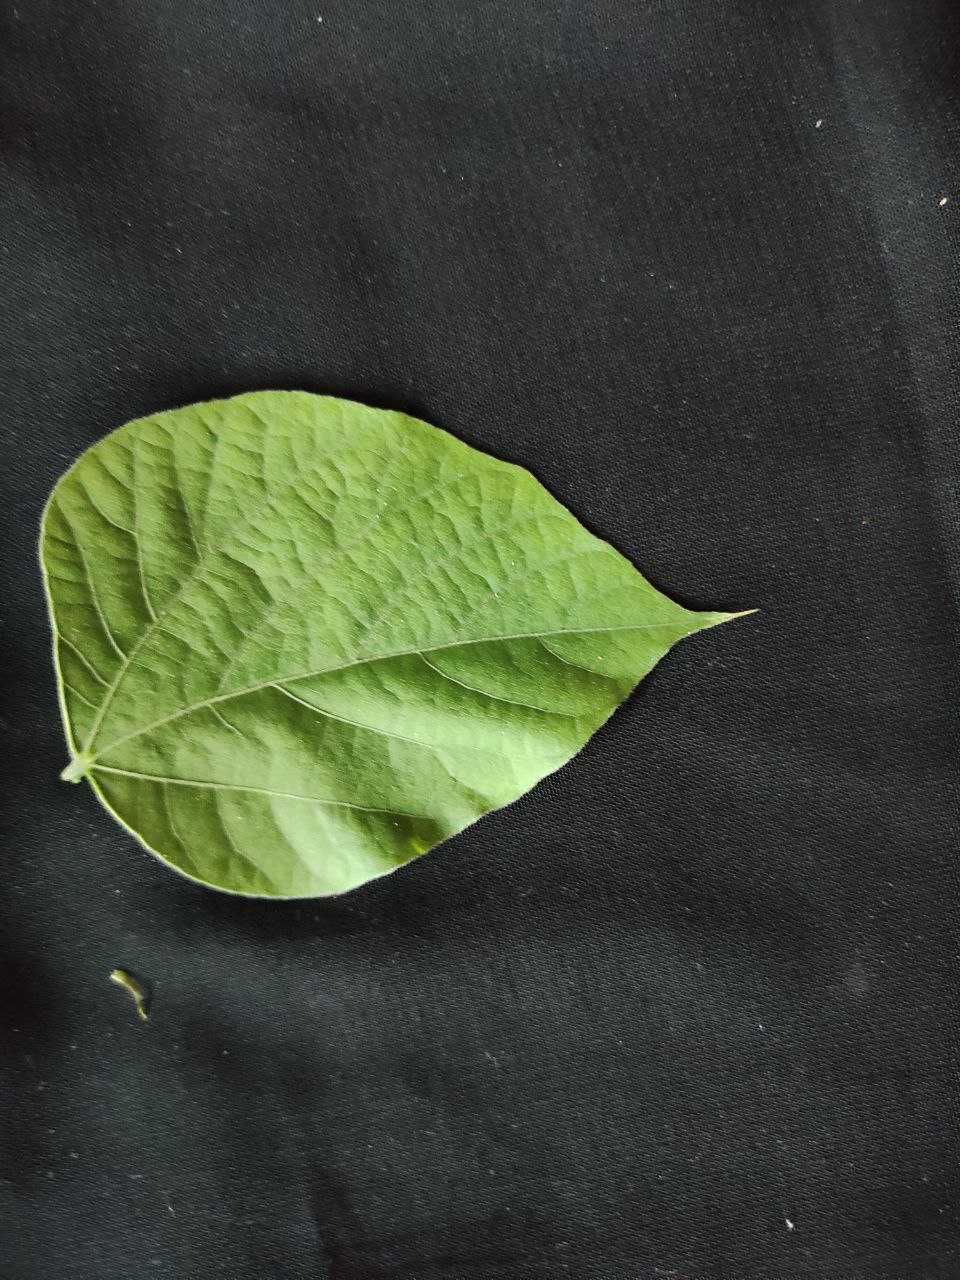
Crop: bean
Leaf condition: Fresh Leaf